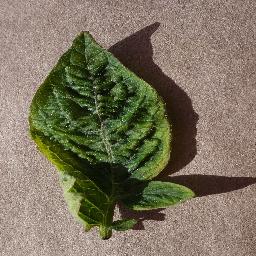
Label: Tomato___Tomato_Yellow_Leaf_Curl_Virus